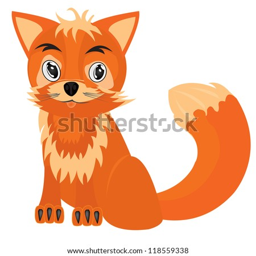
illustration of the fox on white background is insulated